Jean Chanorier

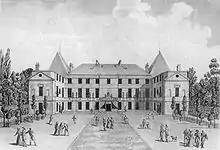
Joséphine de Beauharnais sought Jean Chanorier's advice to buy her Malmaison estate

The future Empress Joséphine de Beauharnais called on him to appraise the Malmaison estate and negotiate its purchase for her. Always passionate about livestock issues, he suggested increasing the estate's income by increasing the flock from 150 to 300 sheep. Joséphine was likely to follow this advice, as she asked him to hand over her master shepherd.